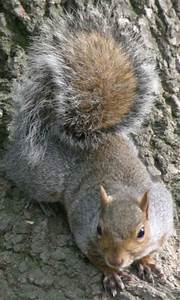
Label: scoiattolo